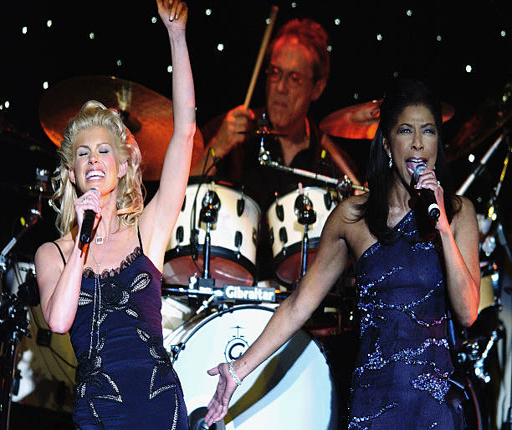
country artist and rhythm and blues artist perform .